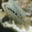
Label: aquarium_fish